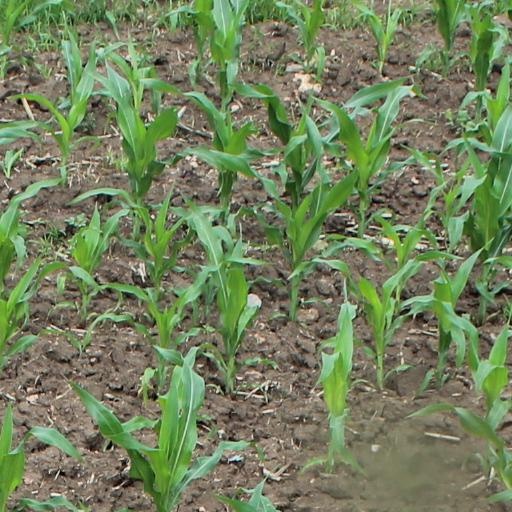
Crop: maize; corn